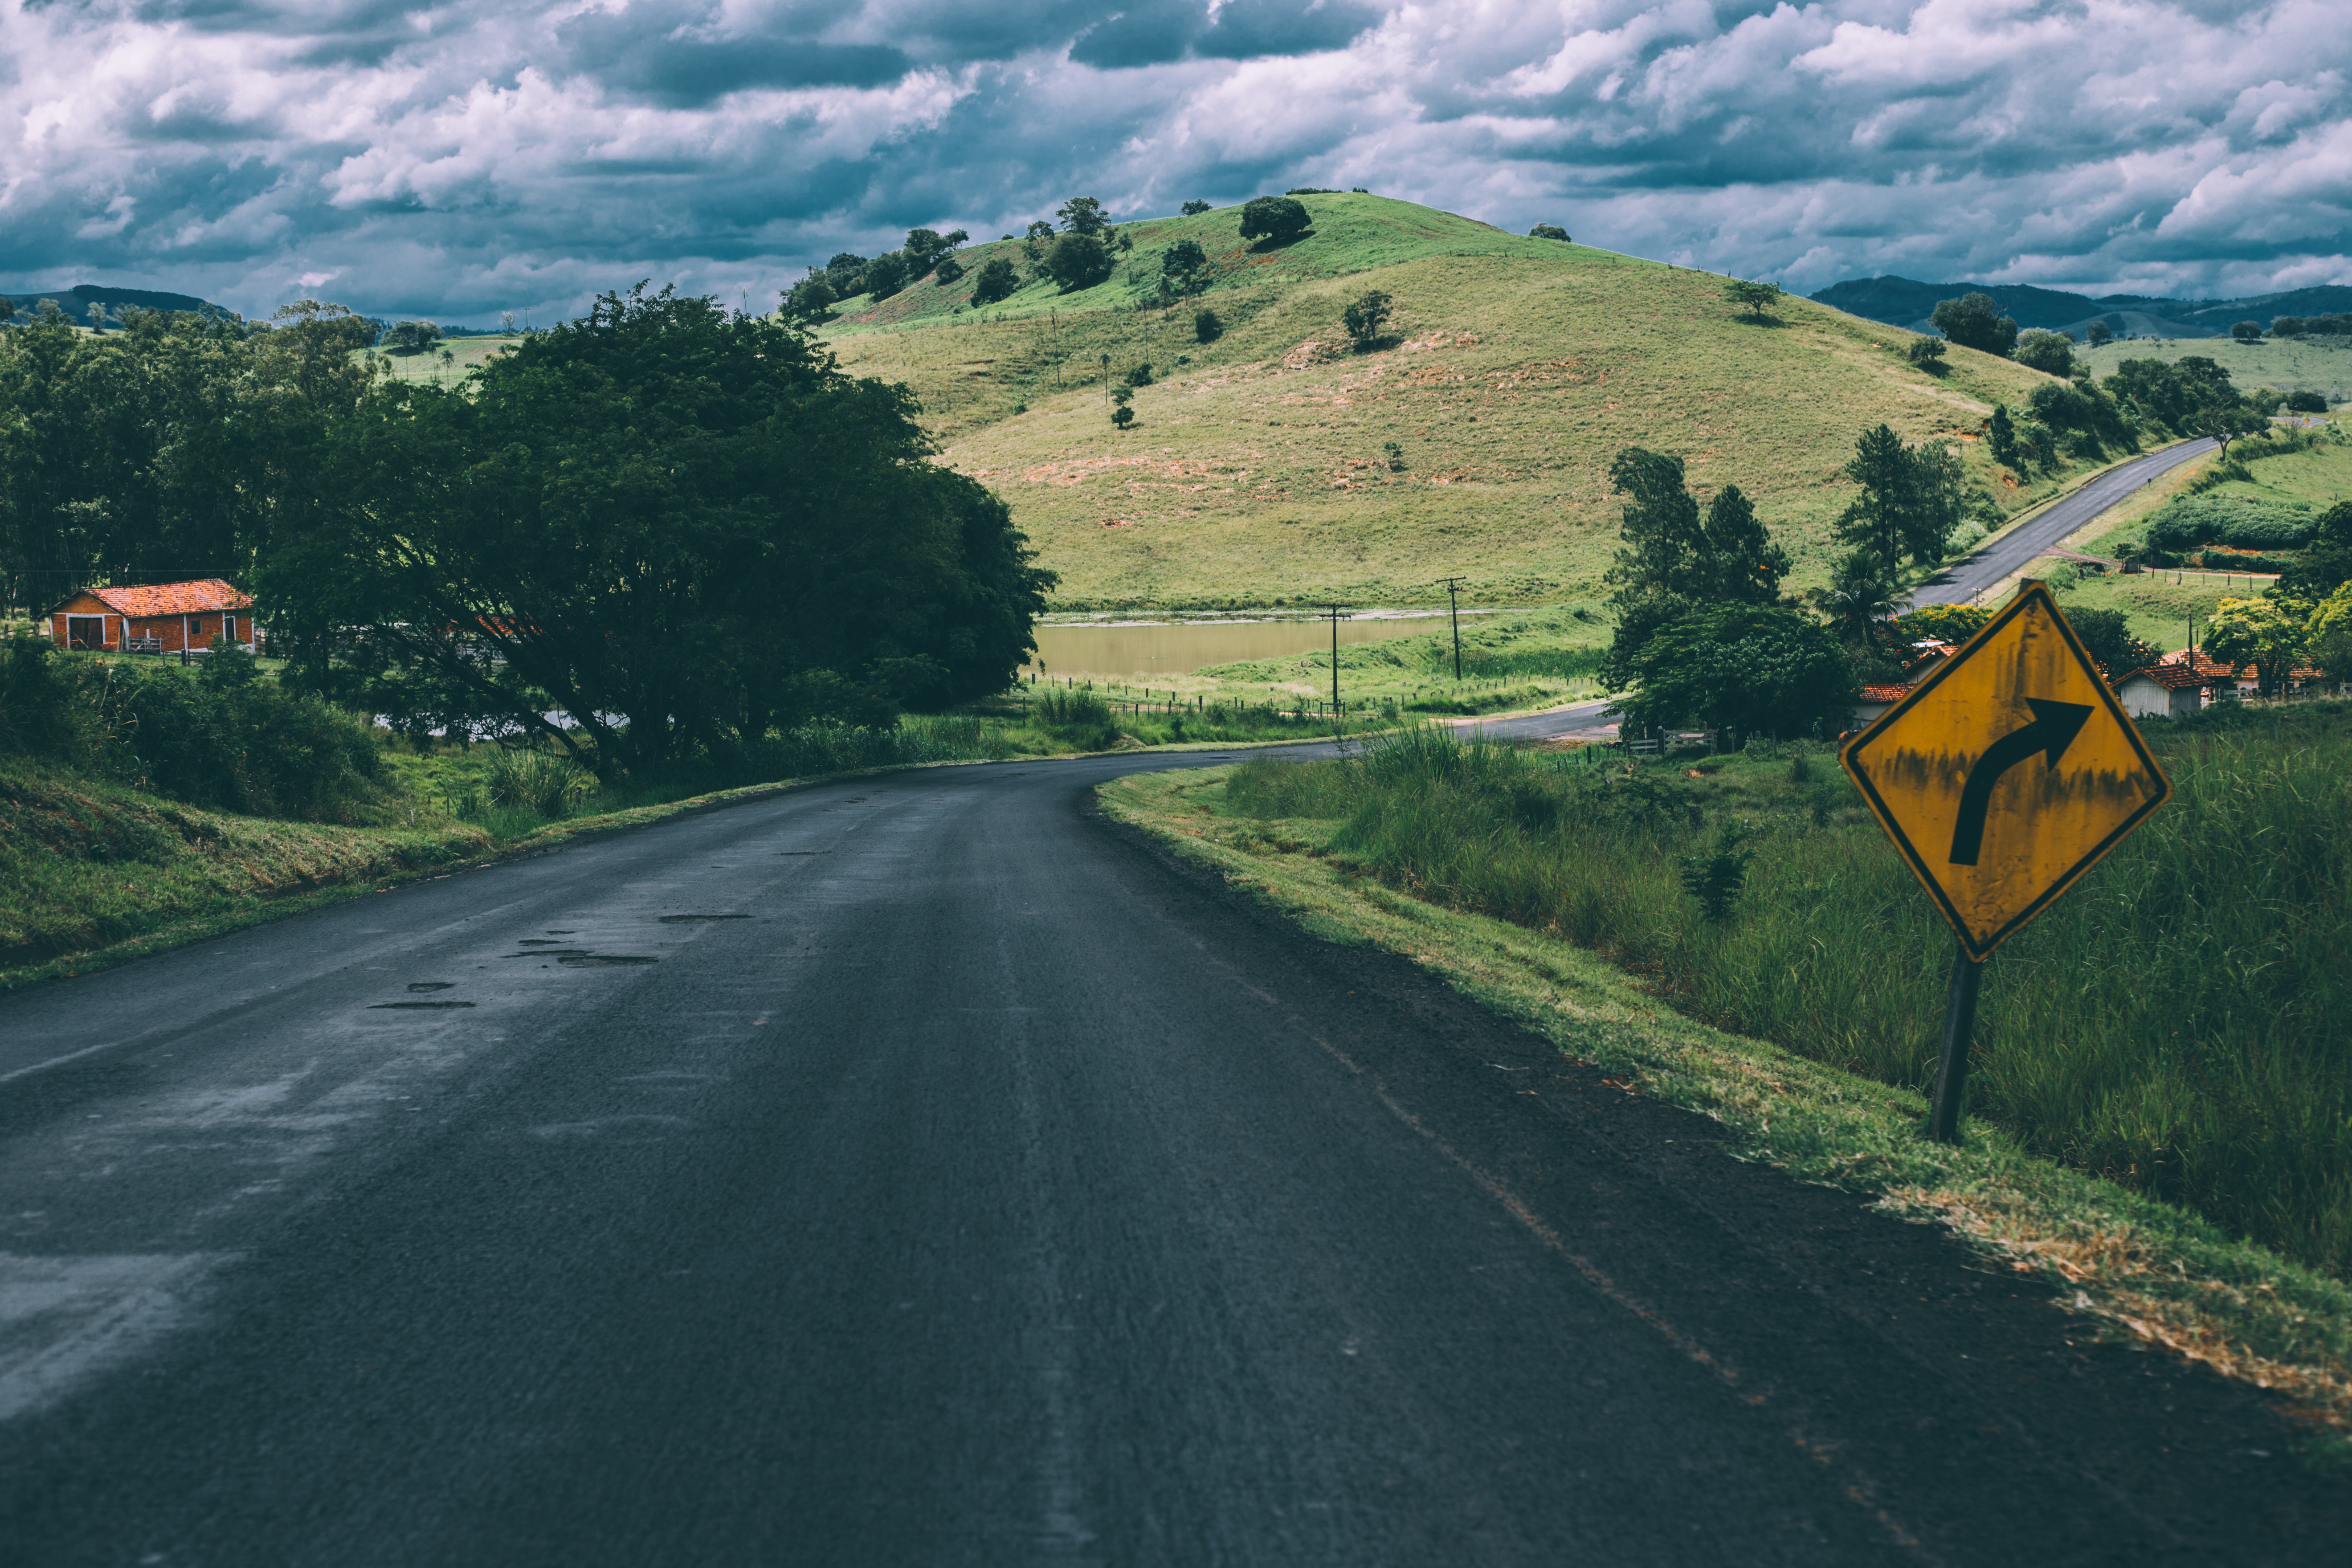
landscape, nature, mountain, cloud, road, street, field, countryside, hill, highway, valley, mountain range, asphalt, tarmac, dirt road, lane, road sign, road trip, hills, alps, infrastructure, rural area, mountain pass, atmospheric phenomenon, mountainous landforms, controlled access highway